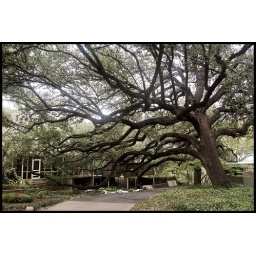
Beautiful tree above a house that Eugene designed